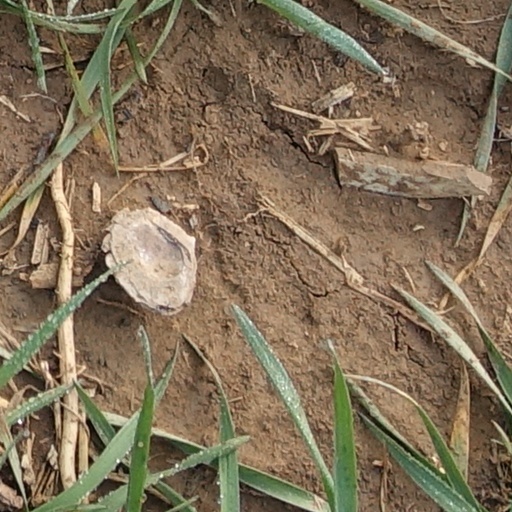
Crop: wheat